Democracy in Hong Kong

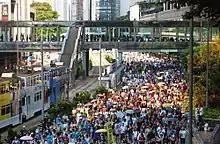
March in support of jailed Hong Kong pro-democracy leaders, 20 August 2017

Due to the rejection of 2014–15 Hong Kong electoral reform, Mainland Government officials, along with then Chief Executive CY Leung and current Chief Executive Carrie Lam have said that the development of democracy in Hong Kong is not a top priority and that the Hong Kong government should focus on livelihood issues first.